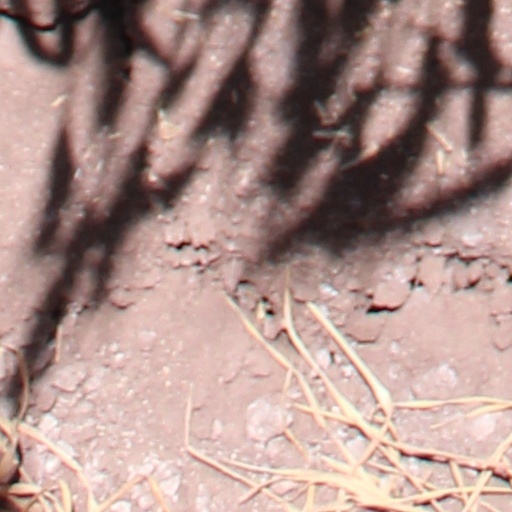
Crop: wheat